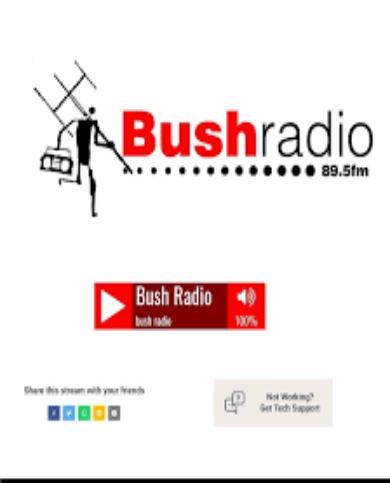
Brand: Bush Radio
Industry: Electronic